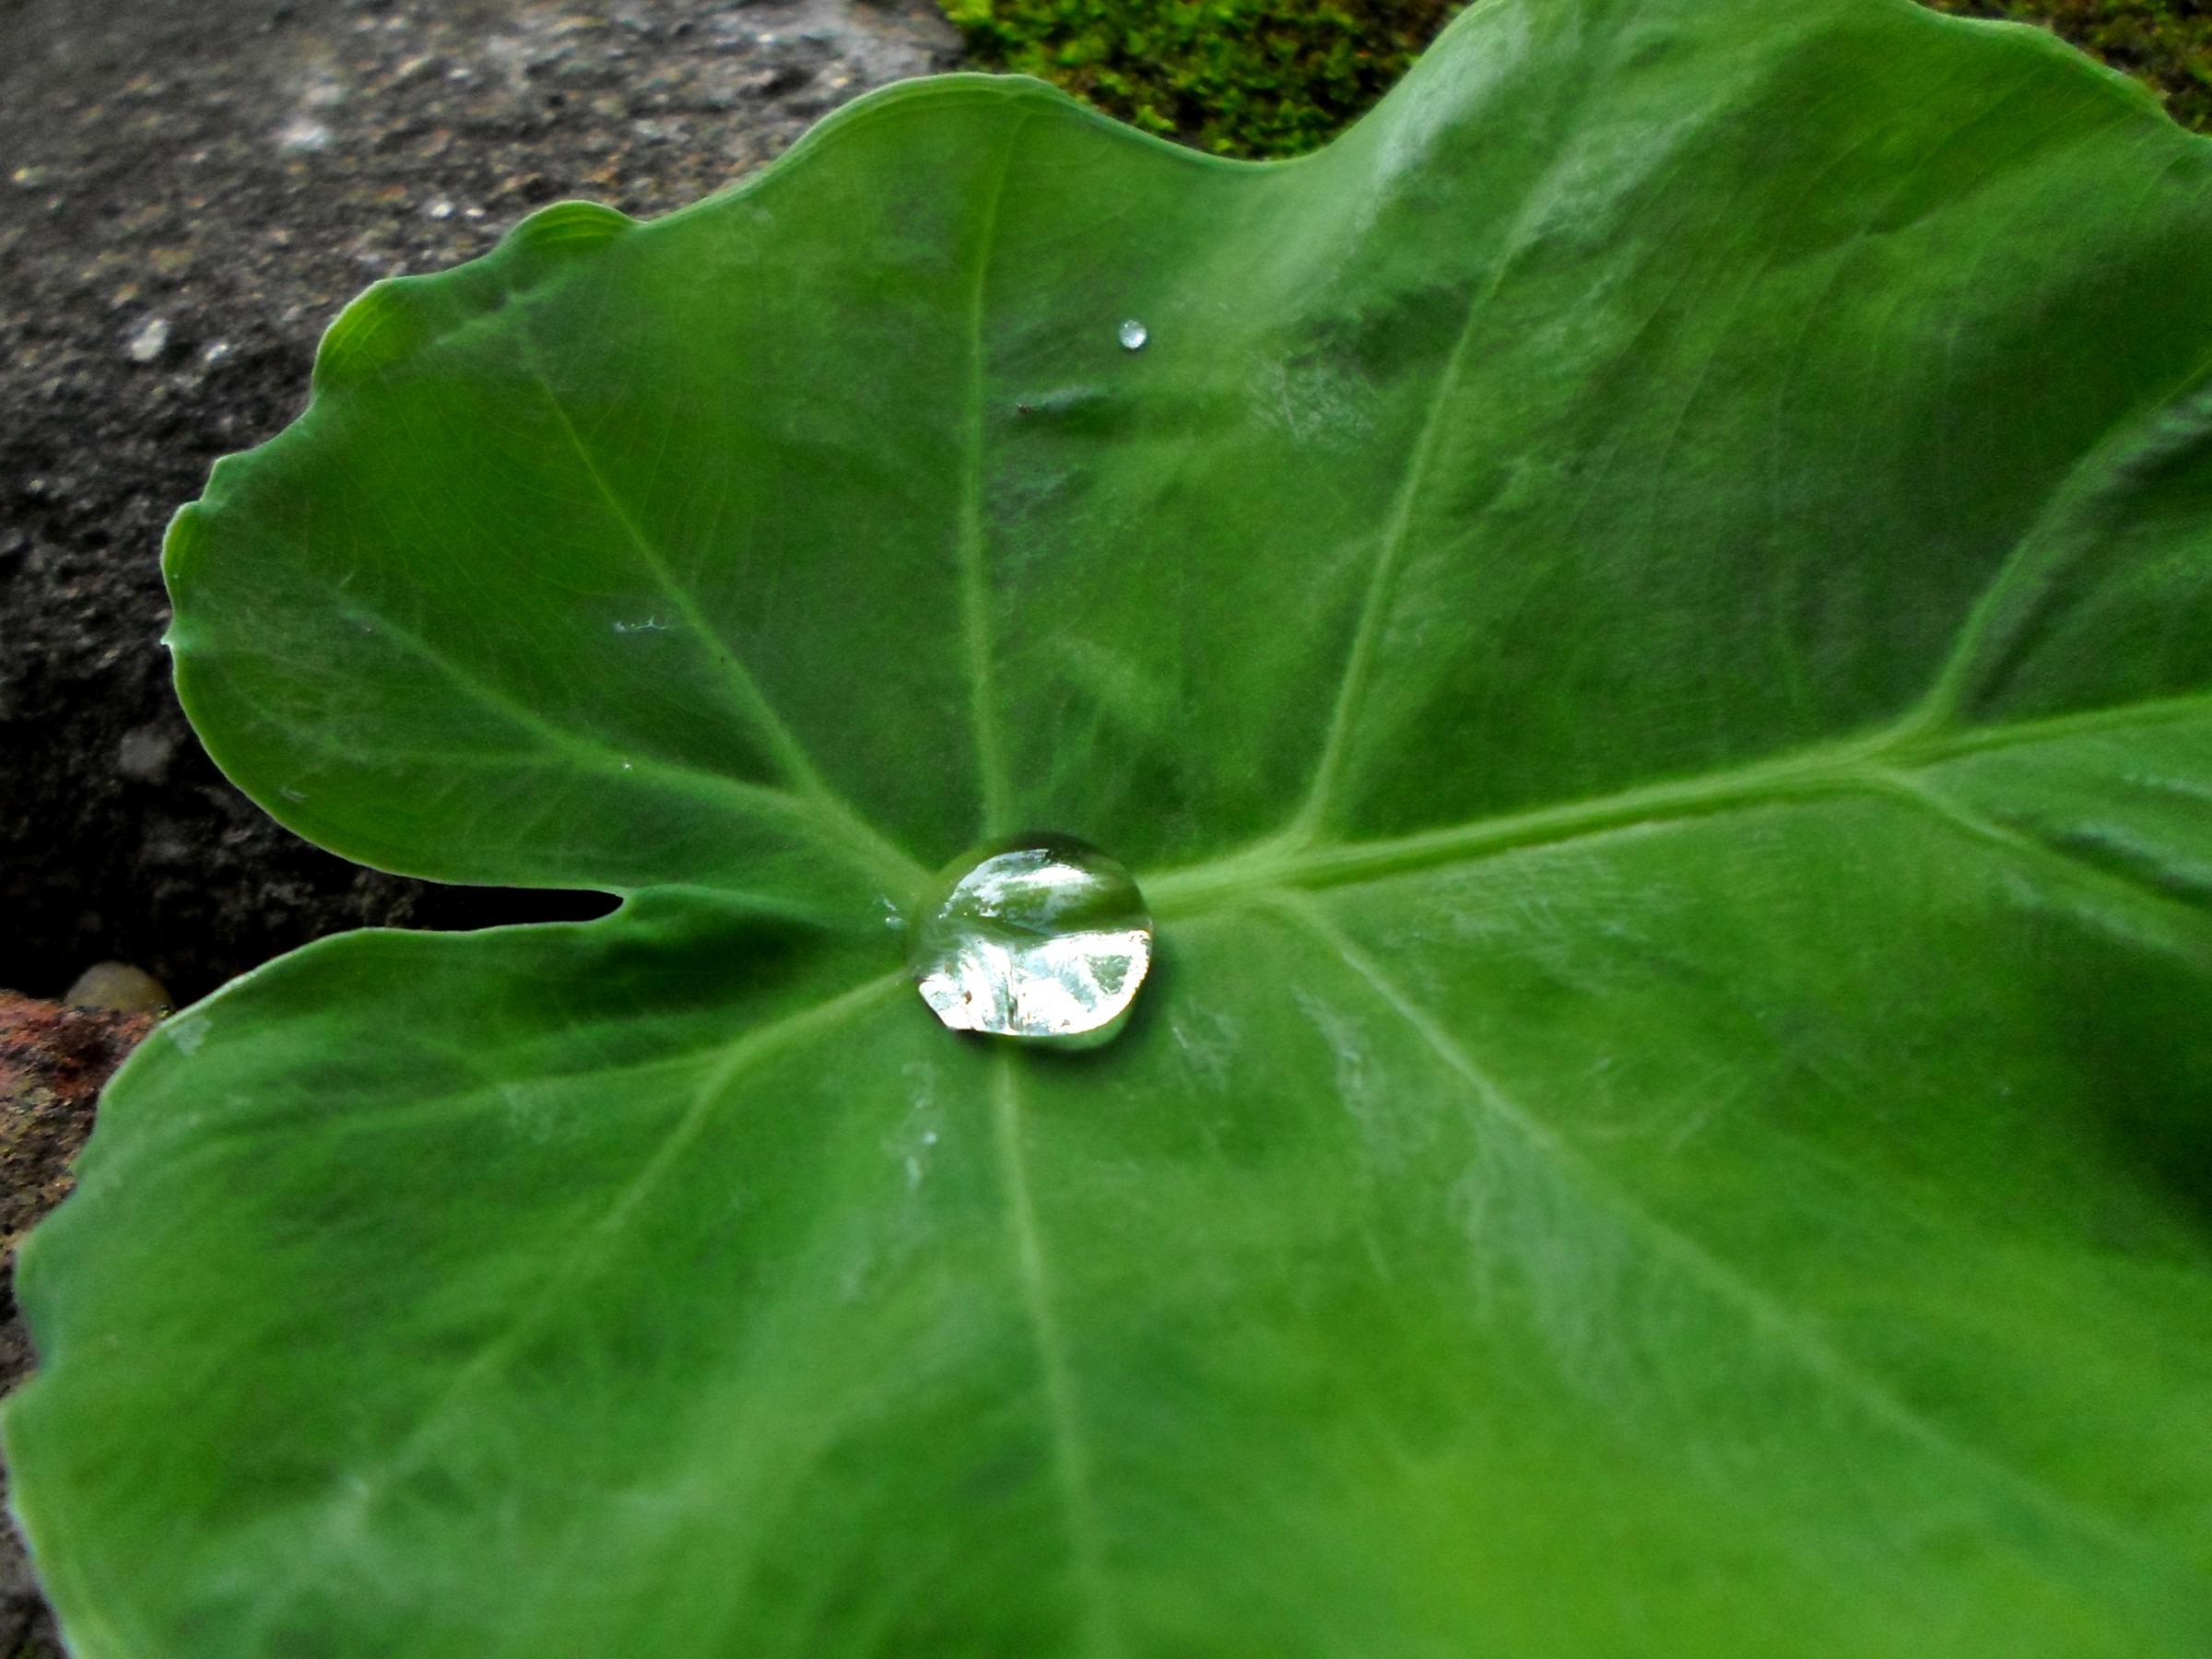
water, nature, plant, leaf, round, flower, petal, wet, wild, foliage, green, macro, natural, botany, floating, flora, greenery, wildflower, close up, leaves, rocks, leafy, rainy, droplets, drops, macro photography, spheres, greens, flowering plant, annual plant, plant stem, land plant